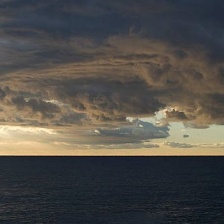
Cloud type: Nimbostratus